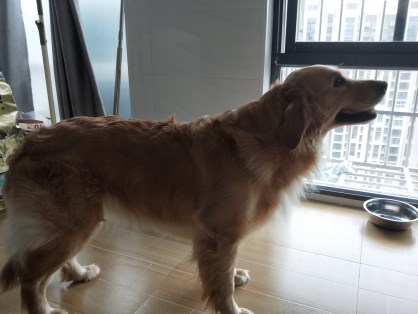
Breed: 5355-n000126-golden_retriever